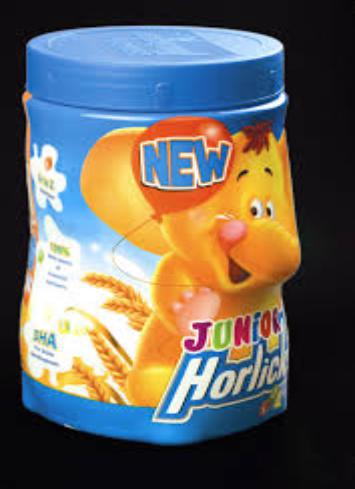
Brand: Horlicks
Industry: Food